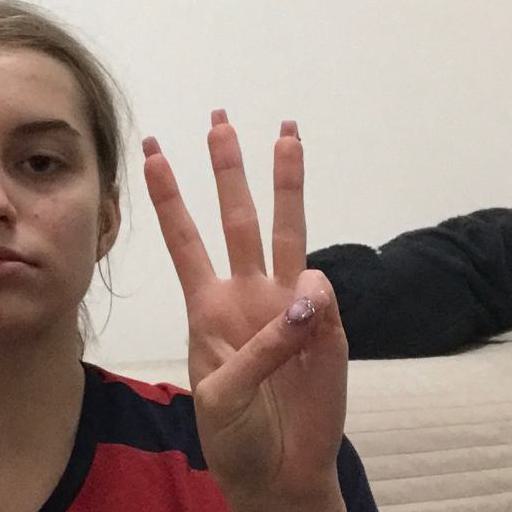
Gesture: three